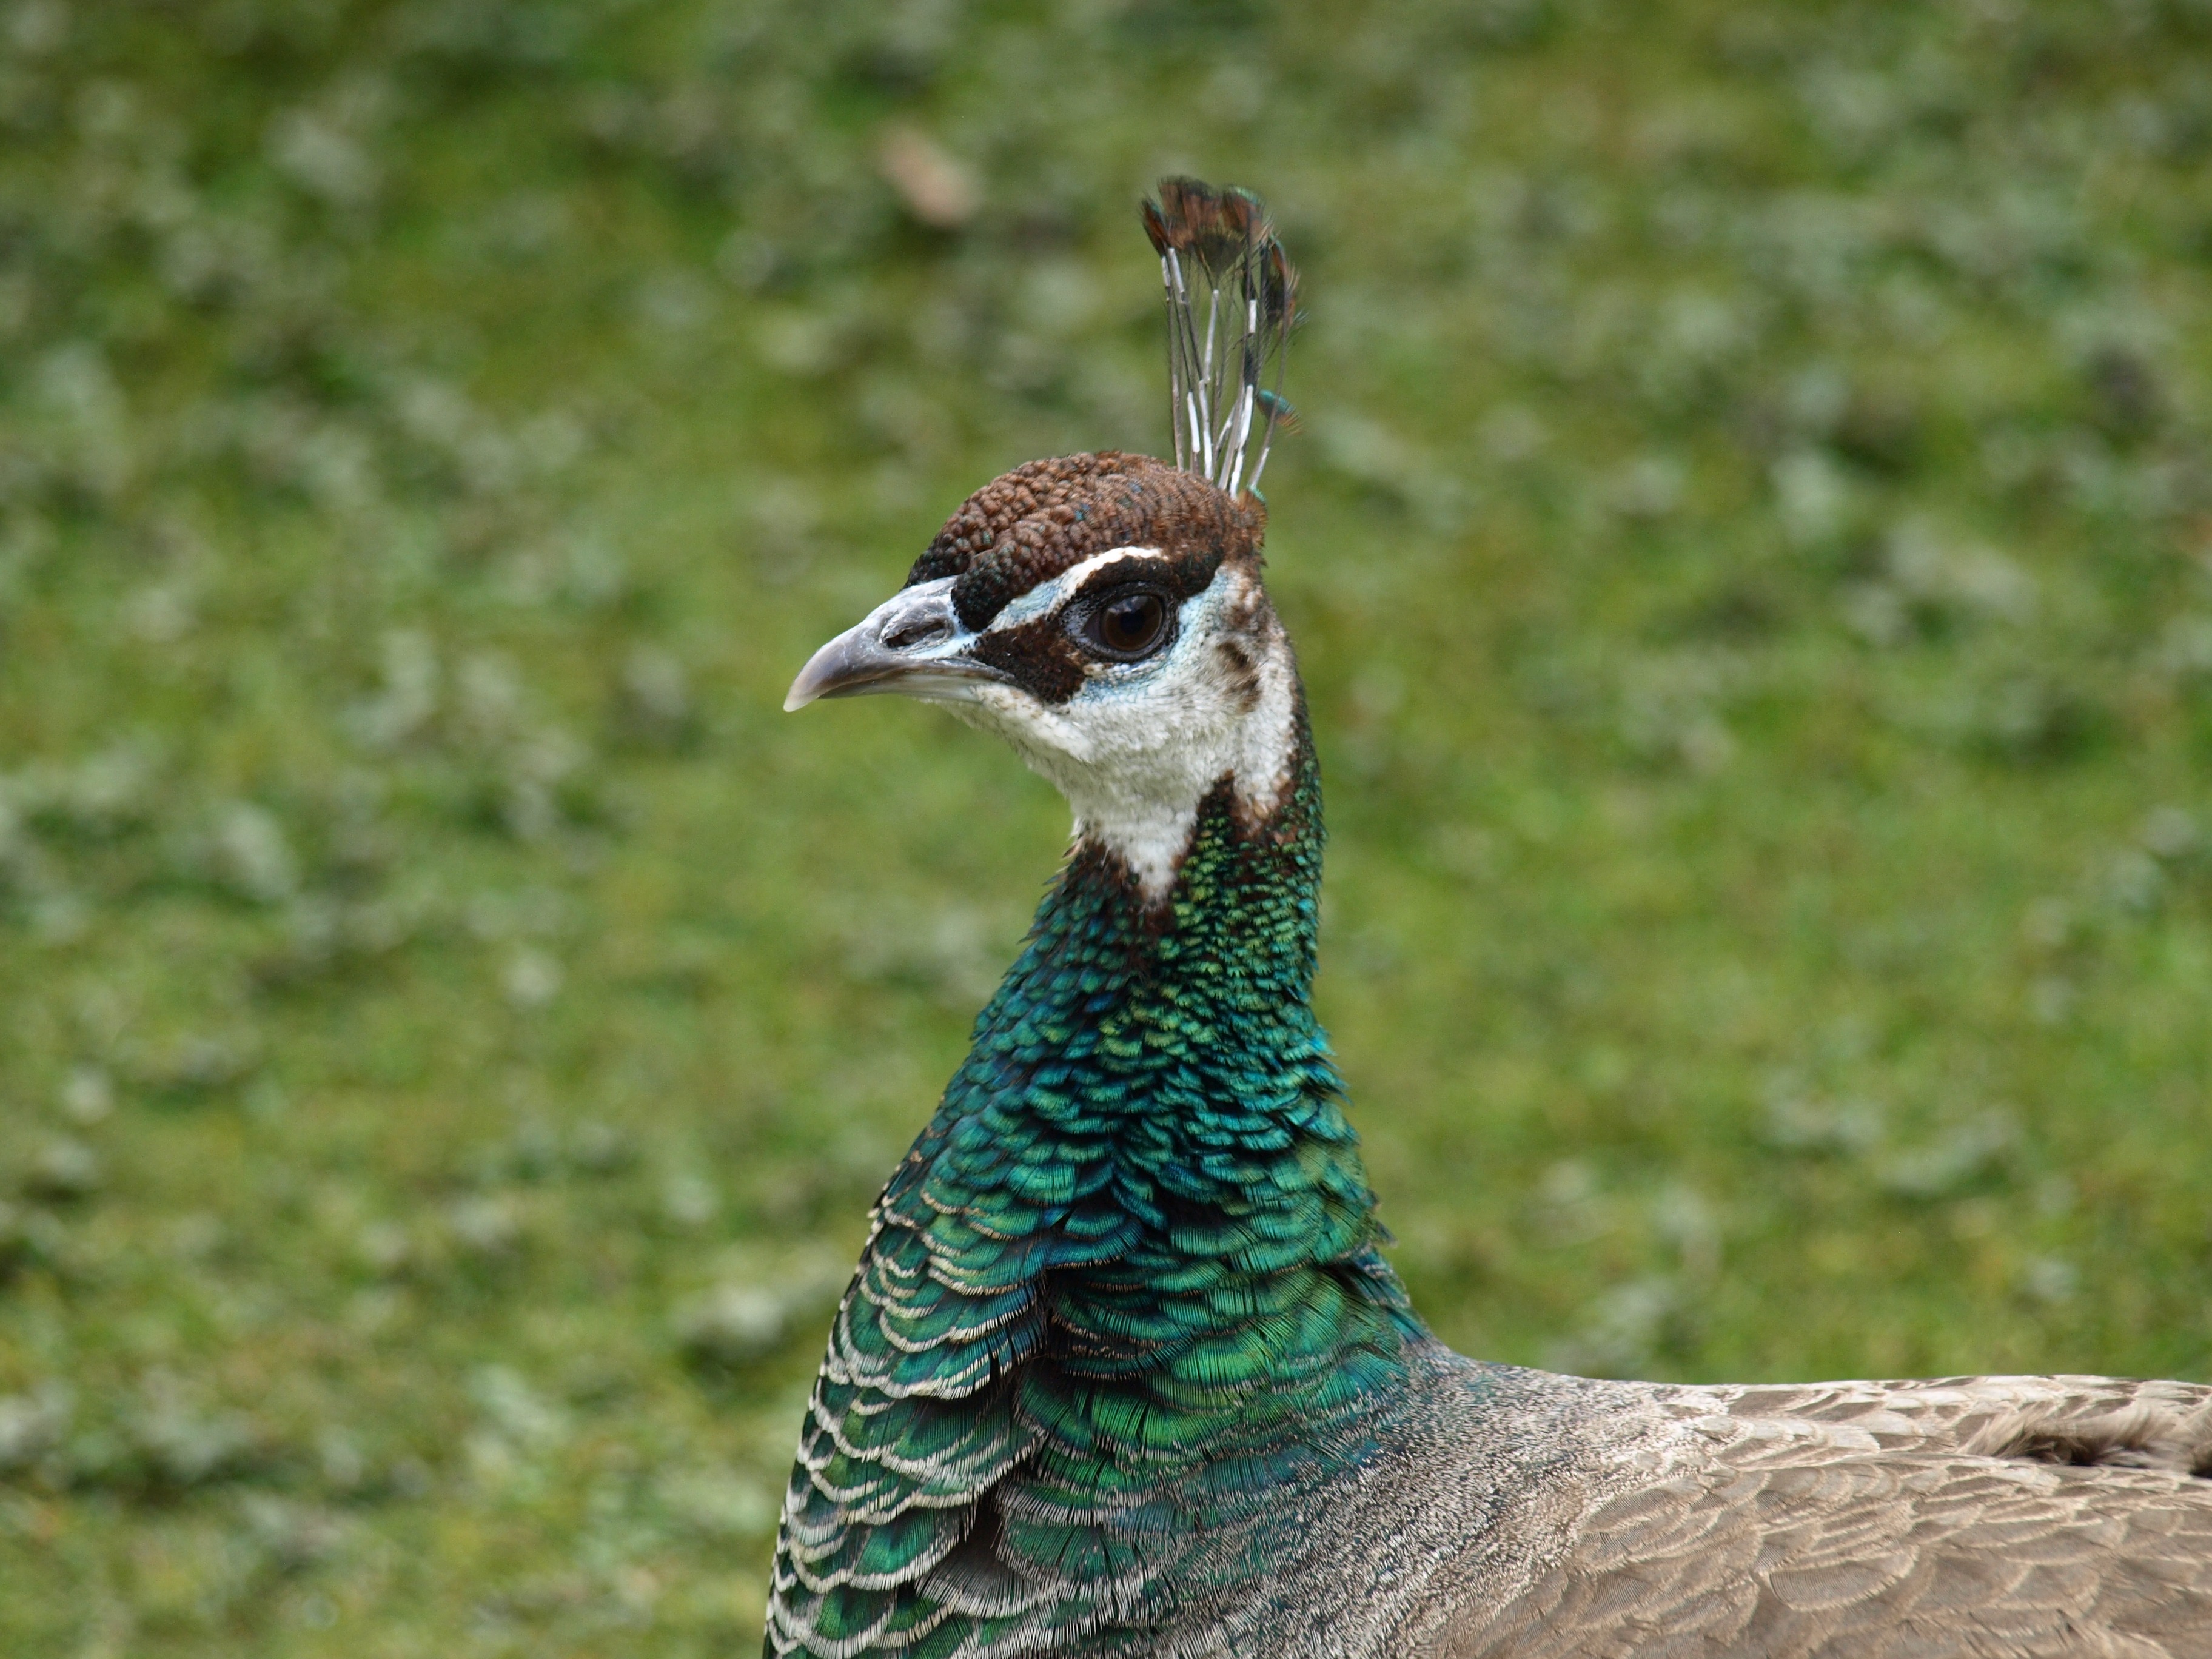
nature, bird, prairie, wildlife, beak, fowl, fauna, peacock, galliformes, head, vertebrate, peafowl, wild turkey, peacock females